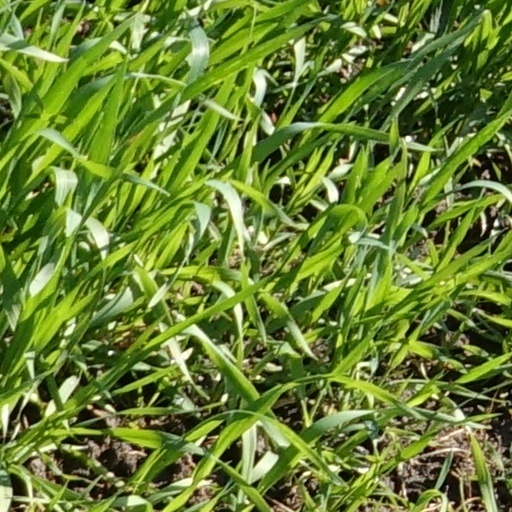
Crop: wheat